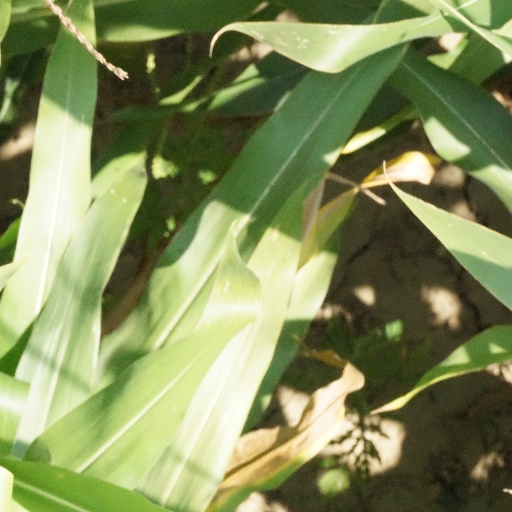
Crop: maize; corn